The Holy Pearl

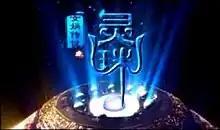
Intertitle

The Holy Pearl is a 2011 Chinese television series starring Gillian Chung as the daughter of an archaeologist. She travels back in time only to discovers she is the reincarnation of a warrior-priestess. She teams up with a human-dragon hybrid to recover a broken magical vase. The series took elements from the Japanese manga series "Inuyasha", but the main protagonist is the modern girl and not the half-demon from the past.